Question: Please indicate a possible affordance area of motorcycle that can be used for sitting on.
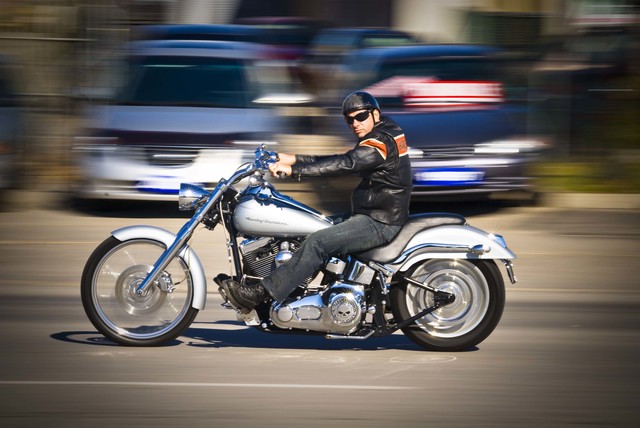
Answer: [350.633, 214.856, 464.633, 262.856]